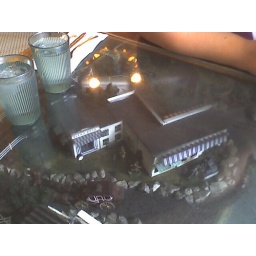
This table had a running HO-scale train under the glass.